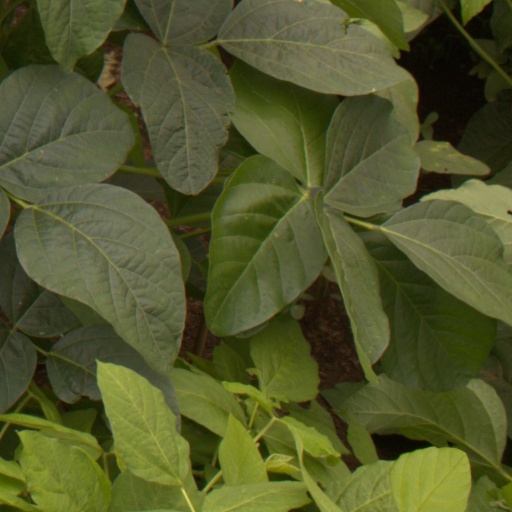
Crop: soybean